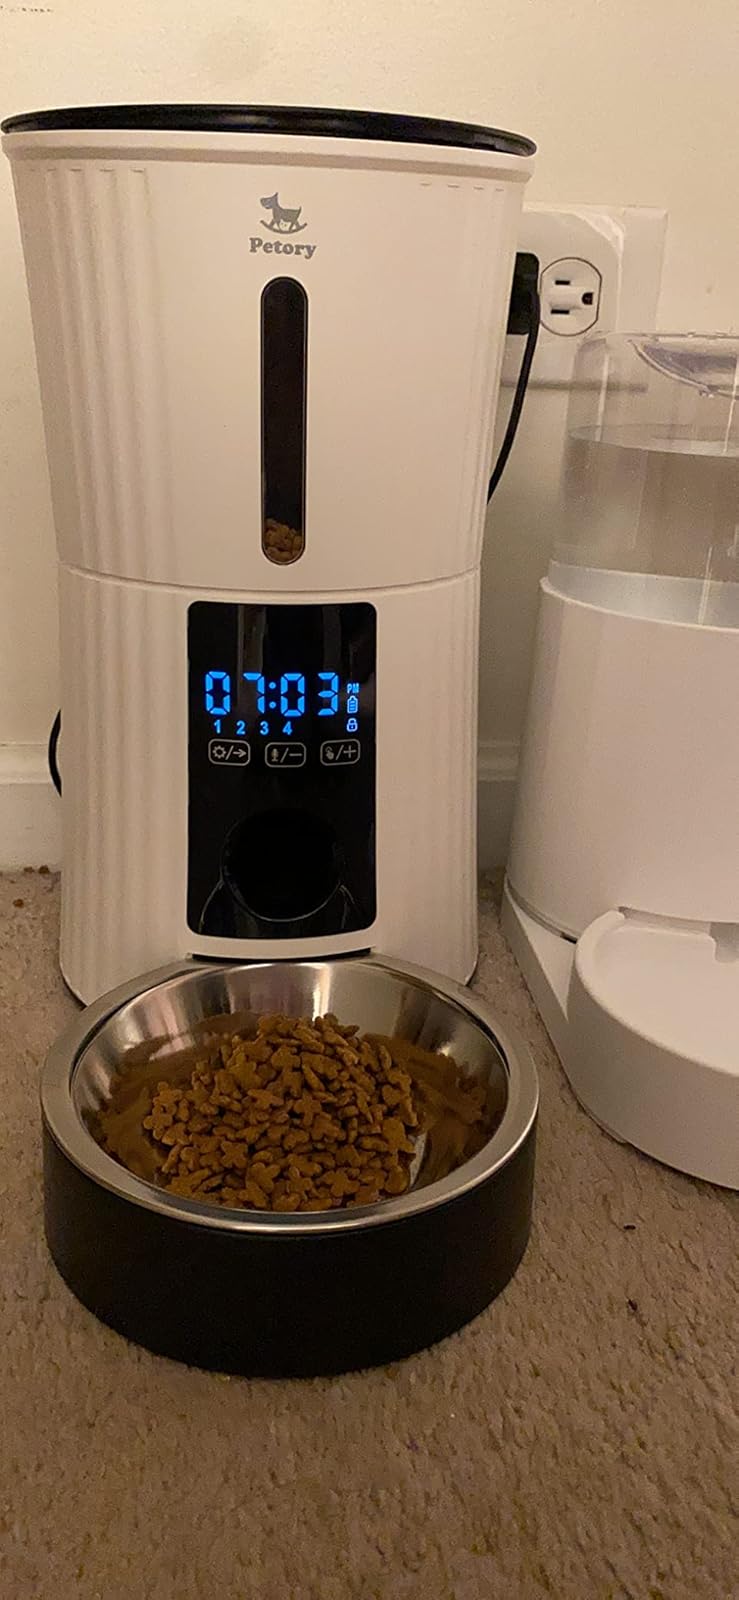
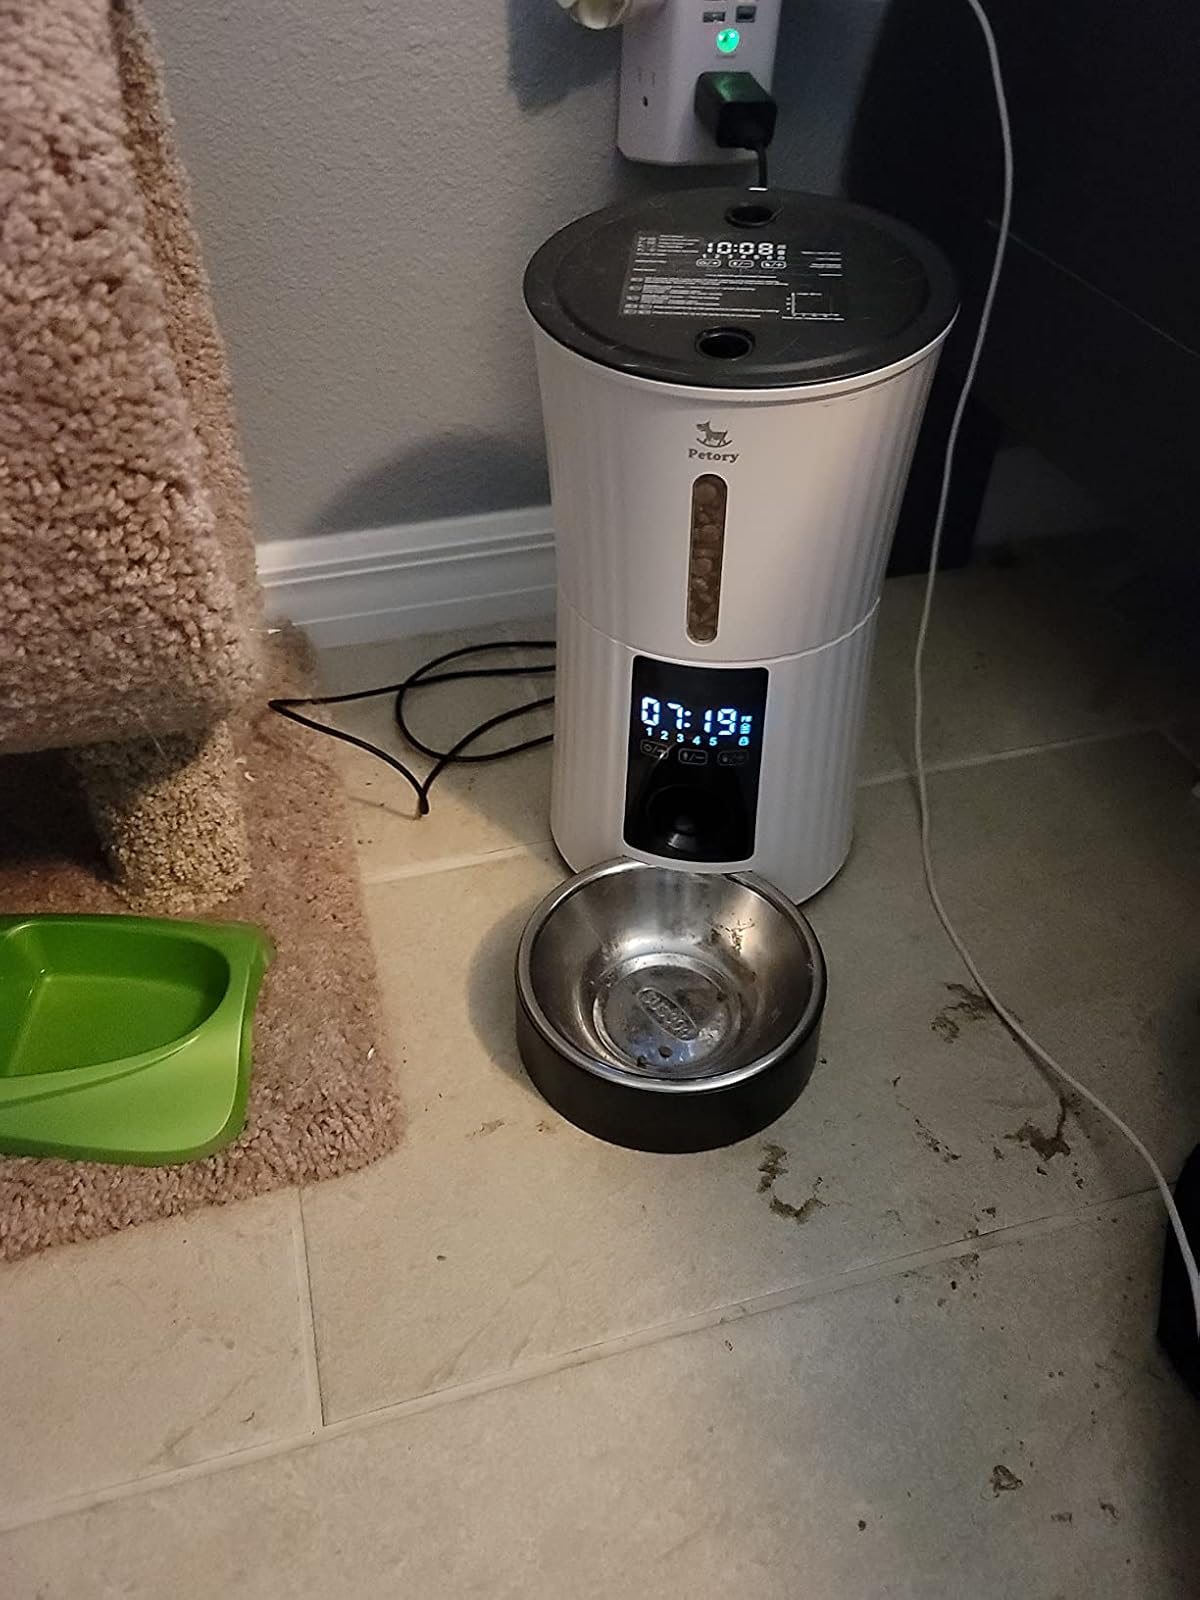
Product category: items_feeder
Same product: yes